Cooper baronets of Shenstone Court (1905)

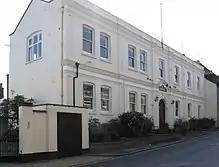
Former buildings of Cooper & Nephews on Ravens Lane, Berkhamsted

The family business originally known as "Coopers" was founded by William Cooper, a veterinary surgeon, circa 1843 in Berkhamsted, Hertfordshire. Legend has it that he arrived in town with nothing but a bag with containing the tools of his trade. In the 1851 census he is recorded as a resident of the High Street in Berkhamsted.